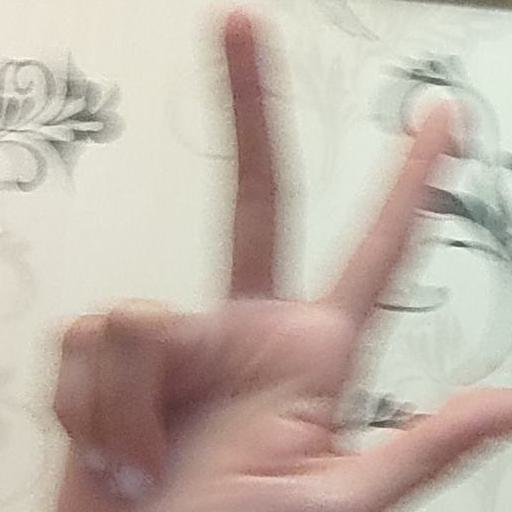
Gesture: three2